Eduard Ritter von Dostler

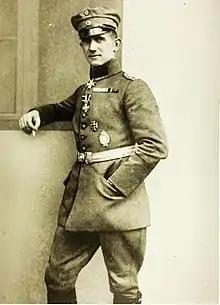

Oberleutnant Eduard Ritter von Dostler (3 February 1892 – 21 August 1917) "PlM", MOMJ was a German World War I fighter ace credited with 26 victories. On three consecutive assignments during World War I, Dostler was entrusted with the combat leadership of German "jagdstaffeln" (fighter squadrons).